Belle, Flux et Trente-et-Un

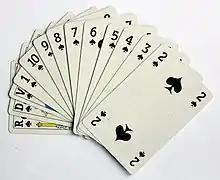
The suit of spades from a 52-card French pack (Écarté ranking)

Belle, Flux et Trente-et-Un, is an historical, gambling card game that was widespread in France and Germany during the 17th and 18th centuries. As a relative of Brag and Poch, from which the game of Poker developed, it is of cultural-historical interest.